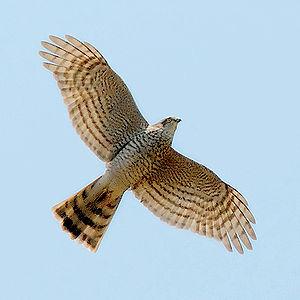
La réserve naturelle régionale de la carrière des Nerviens est une réserve naturelle régionale de la région Hauts-de-France créée le 25 mai 2009 afin de protéger un site possédant des plantes rares, d'une superficie un peu supérieure à trois hectares. Elle est localisée dans les communes de Bavay et de Saint-Waast, dans le département du Nord.